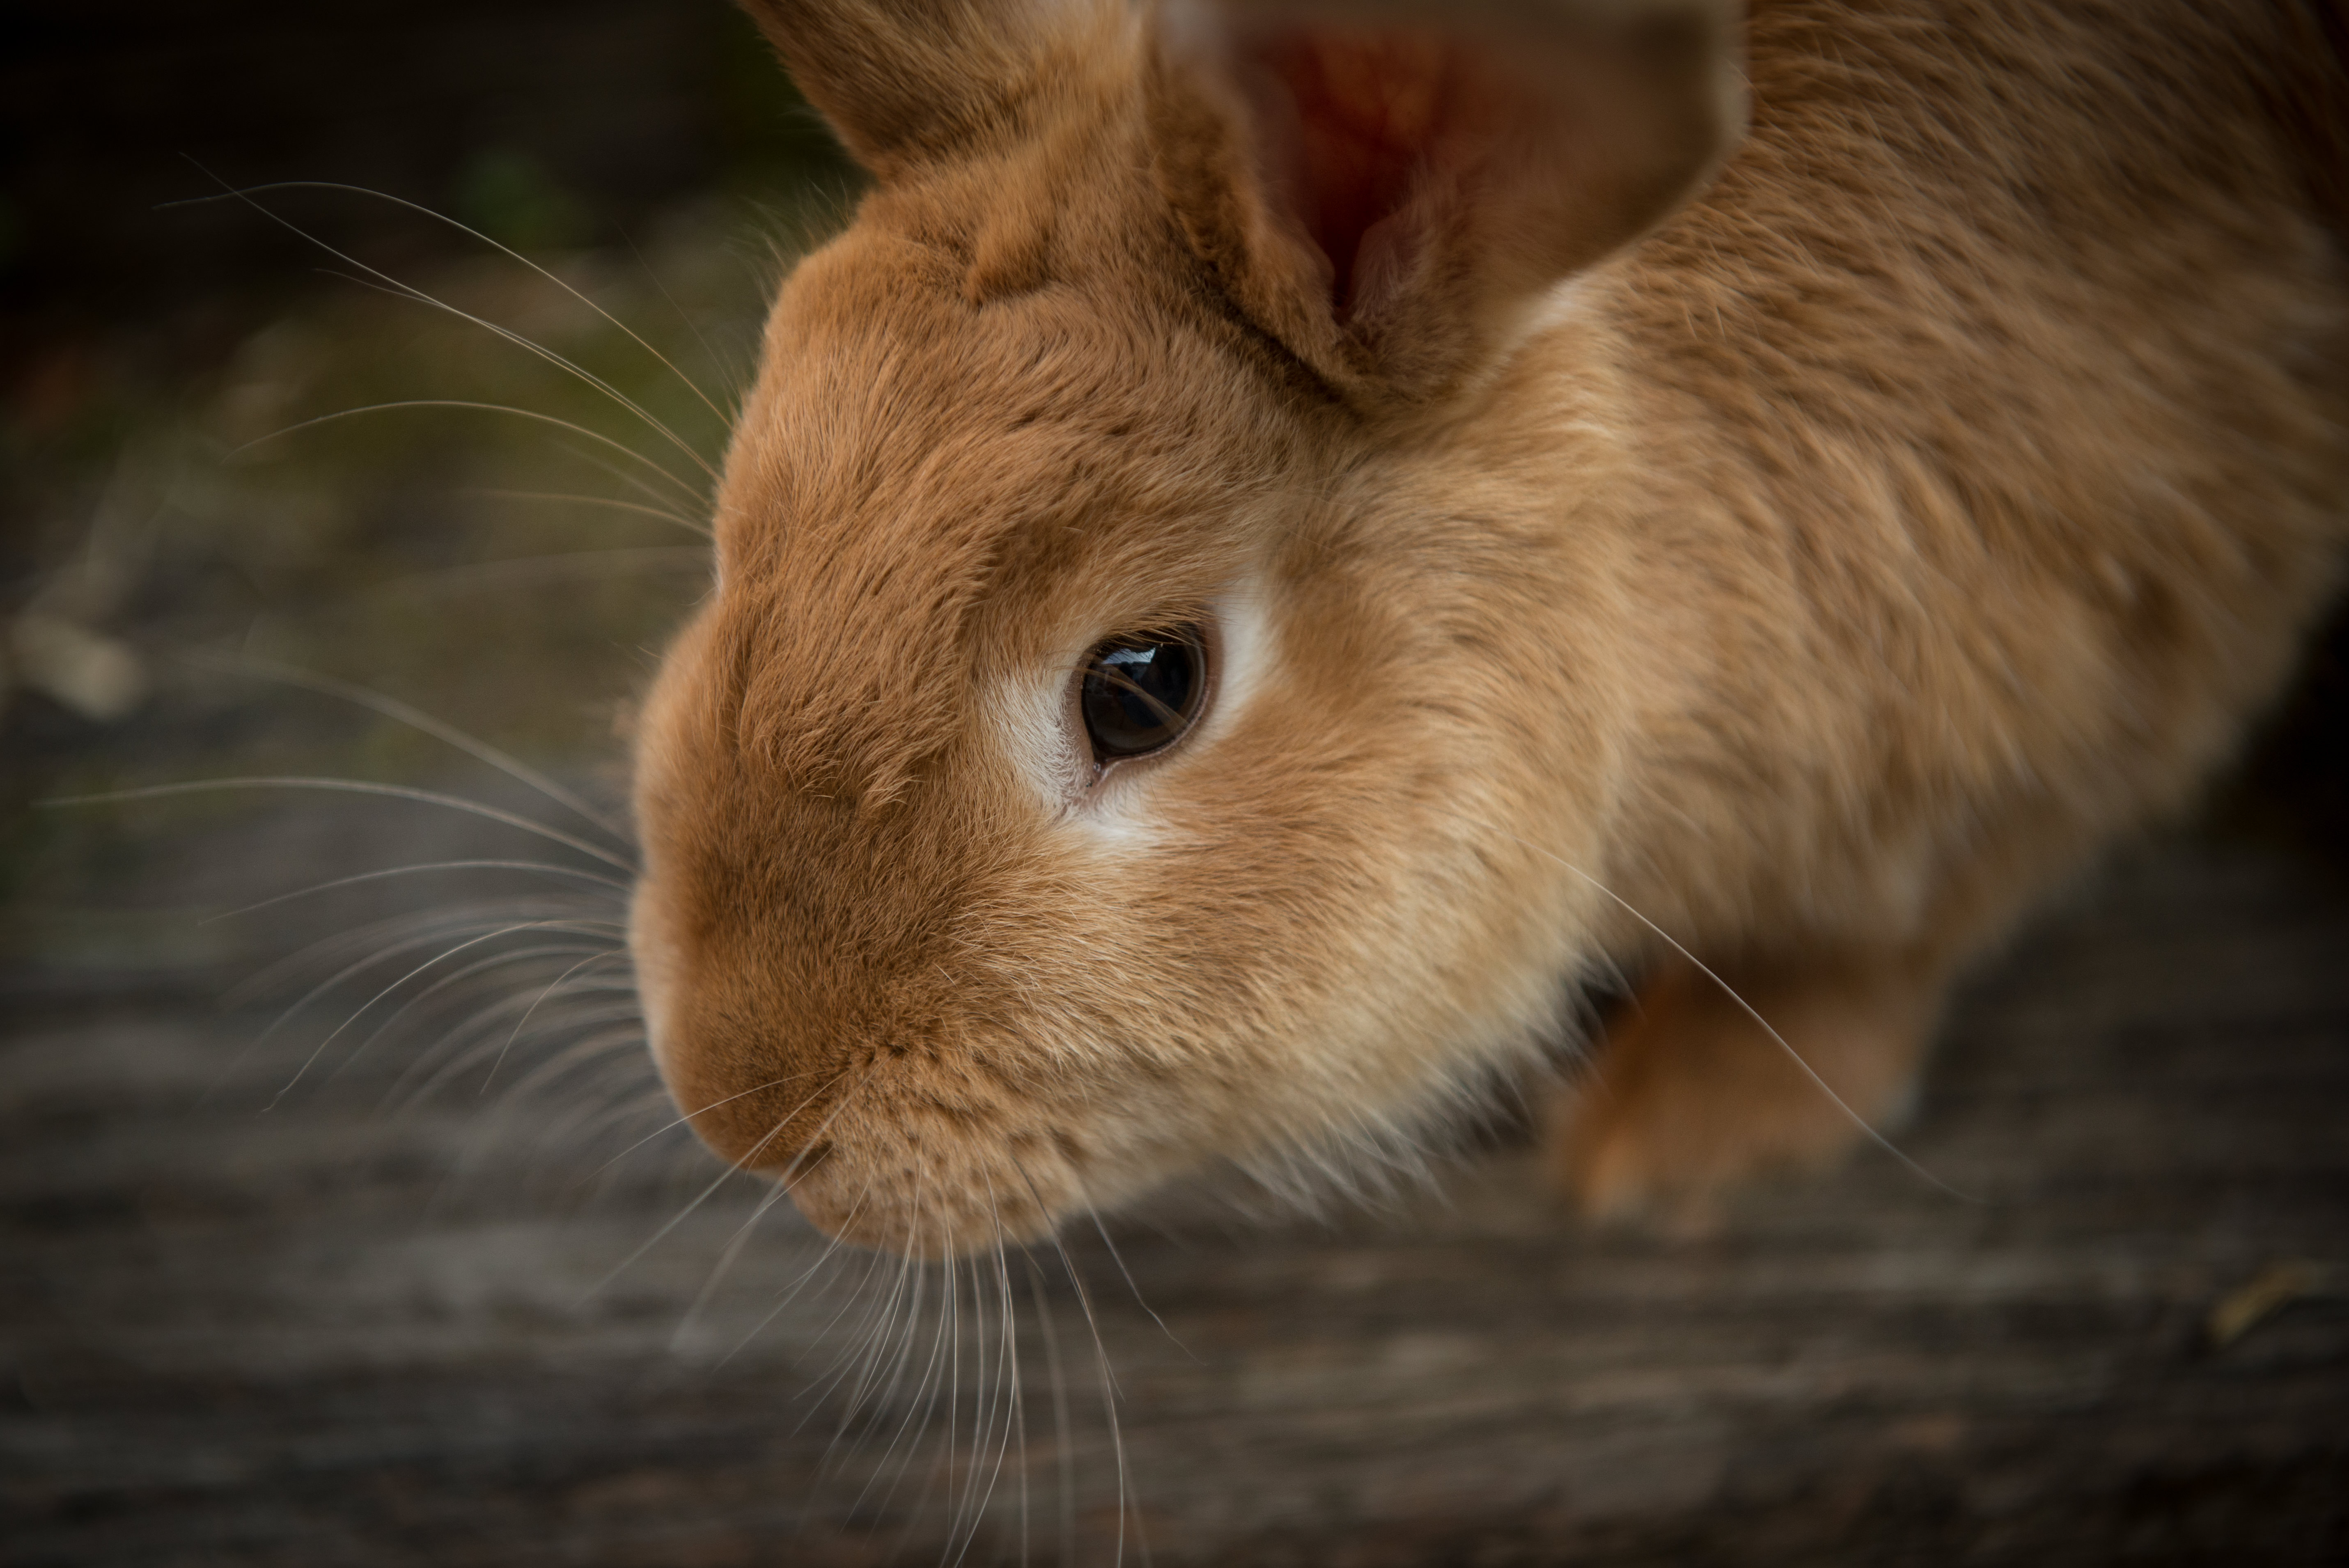
animal, cute, pet, mammal, fauna, rabbit, close up, whiskers, vertebrate, bunny, domestic rabbit, rabits and hares